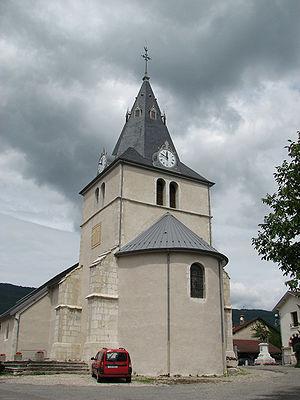
Billiat est une commune française, située dans le département de l'Ain en région Auvergne-Rhône-Alpes.